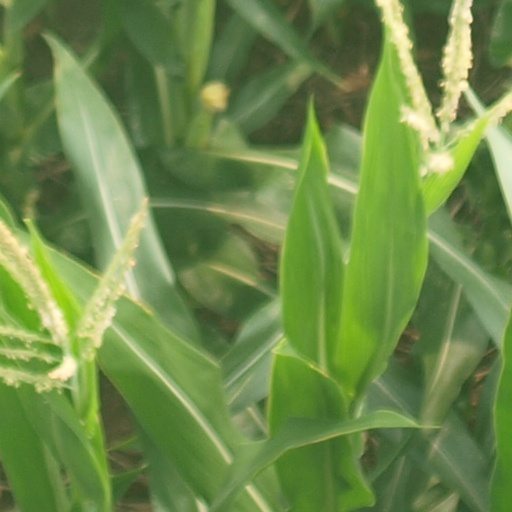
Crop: maize; corn